Amélie van Assche

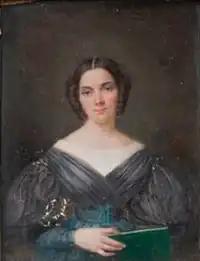
Portrait of a Young Woman (c.1840)

Amélie van Assche (1804–1880) was a Belgian painter. She was born in 1804, and was the daughter of Henri Jean van Assche, police commissaris. Her first teachers were Miss F. Lagarenine and D'Antissier. She later went to Paris, where she spent some time as a pupil of Millet. At the opening of the 19th century, the "Art of the Miniature" was cultivated—as expressed at the time—by Hortense van Baerlen, Marie-Josèphe Dargent, and Assche. She made her debut at Ghent in 1820, and in Brussels in 1821, with watercolors and pastels, and some of her miniatures figured in the various exhibitions at Brussels between 1830 and 1848, and in Ghent between 1835 and 1838. Her portraits, which are thought to be very good likenesses, are also admirable in color, drawing, and modelling; and her portrait of Leopold I., which she painted in 1839, won for her the appointment at court. She was a portrait painter and court painter to Queen Louise Marie of Belgium.